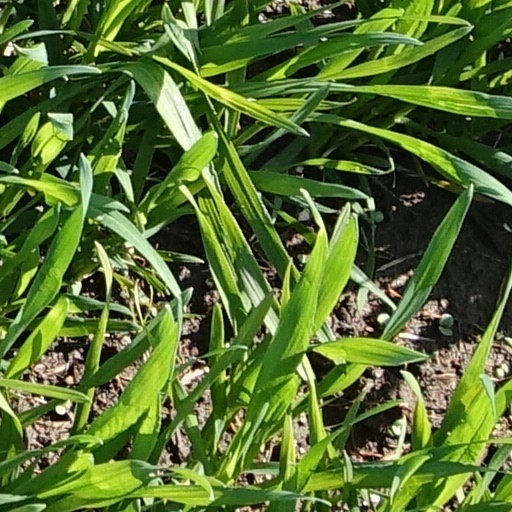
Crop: wheat